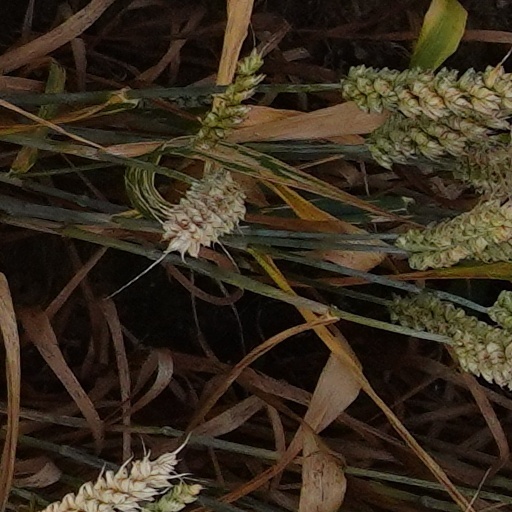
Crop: wheat